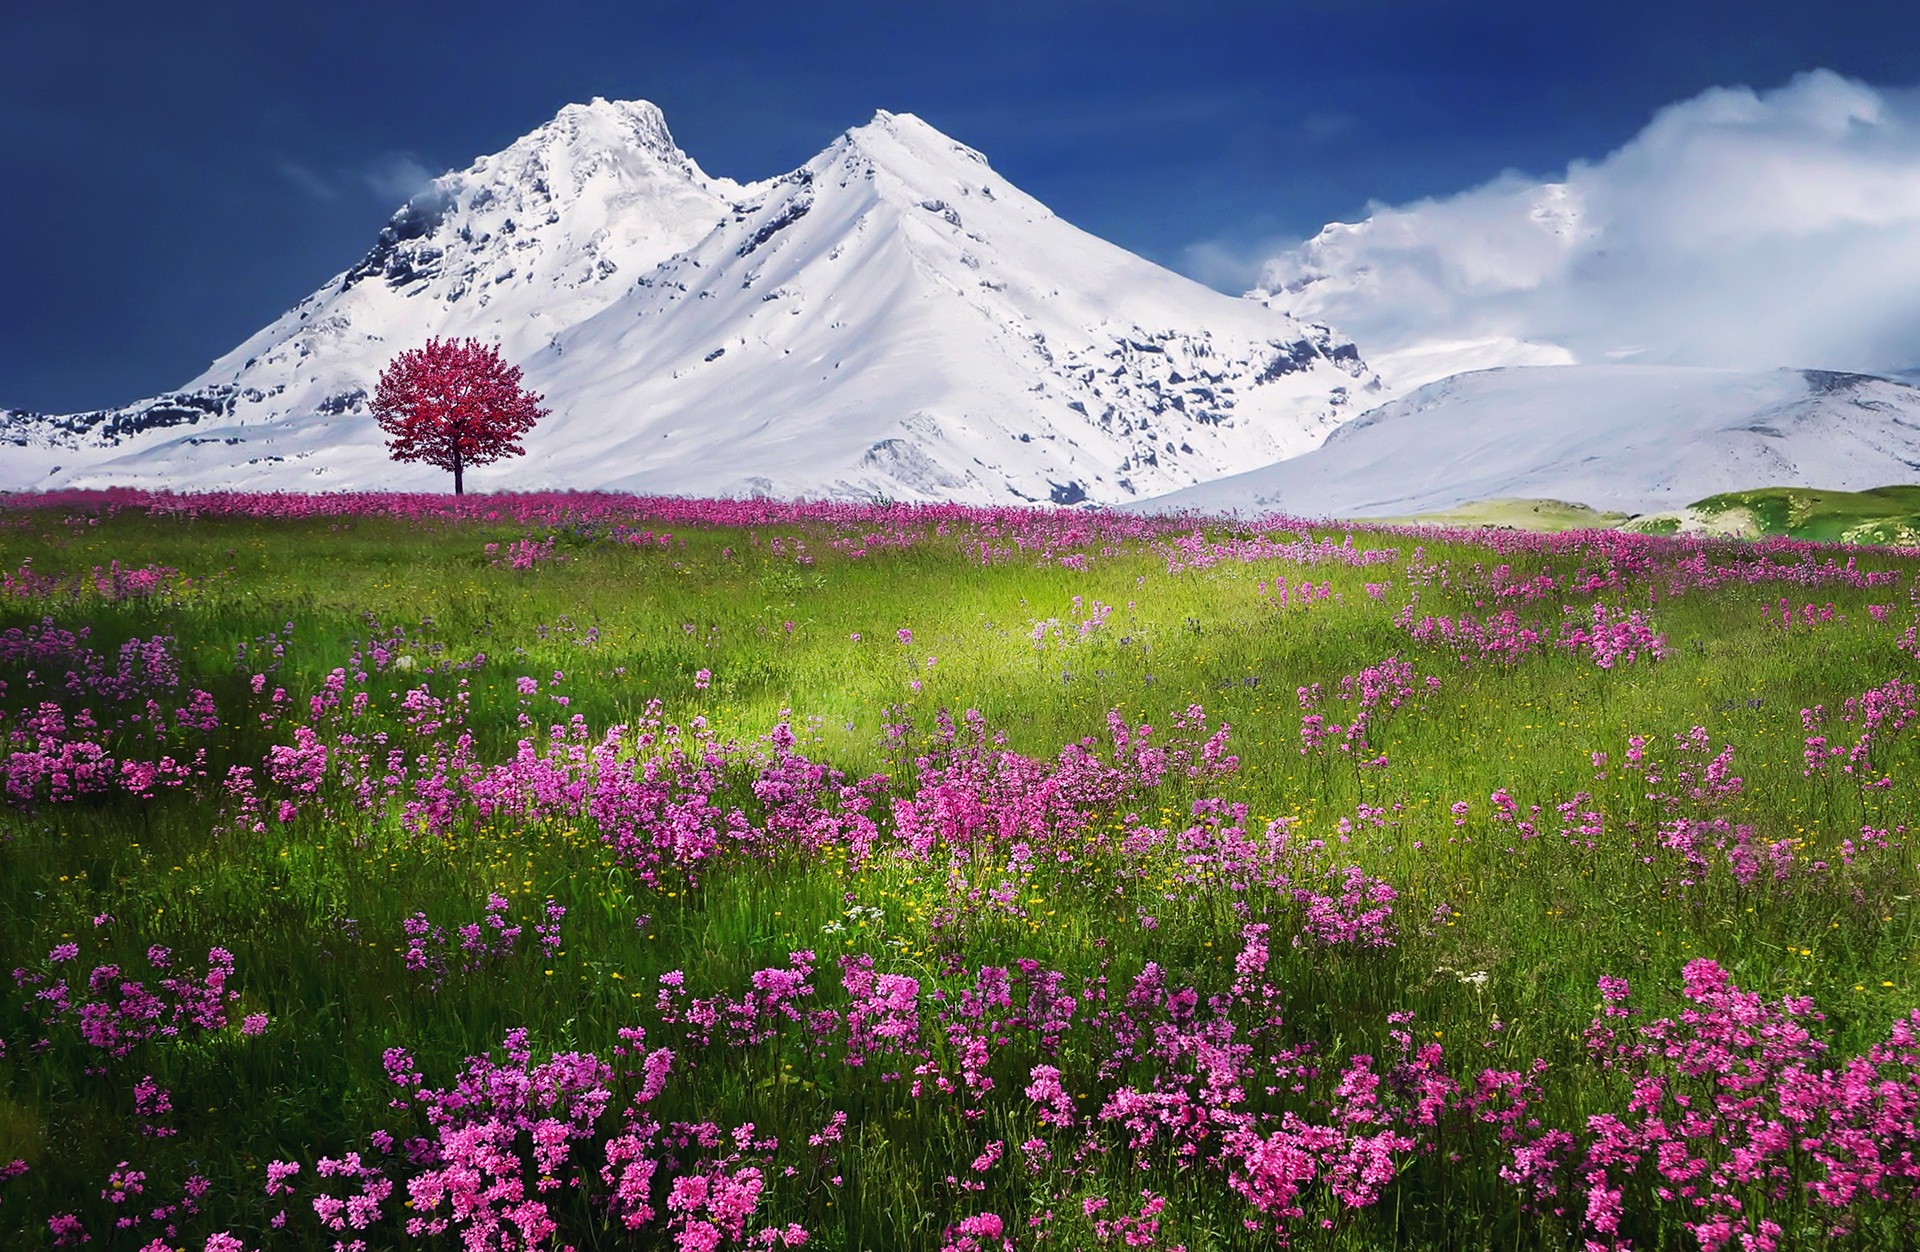
landscape, tree, nature, grass, outdoor, wilderness, blossom, mountain, snow, plant, meadow, prairie, hill, flower, land, mountain range, environment, scenic, color, peaceful, natural, calm, serene, colorful, flora, season, wildflower, flowers, relaxation, alps, grassland, lone, plateau, inspiration, scene, habitat, ecosystem, tundra, exciting, landform, breathtaking, incredible, natural environment, geographical feature, mountainous landforms